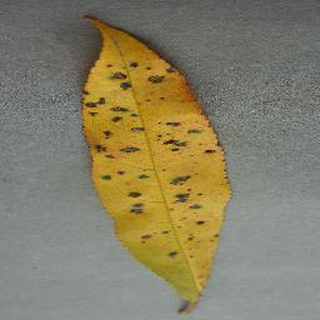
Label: peach_bacterial_spot